William Craft Brumfield

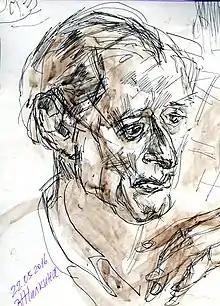
Portrait of William Brumfield by Zoya Zhilkina

Brumfield grew up in the deep American South, where he became interested in Russia by reading Russian novels. After receiving a BA from Tulane University in 1966 and an MA from the University of California, Berkeley, in 1968, he arrived in the former Soviet Union for the first time in 1970 as a graduate student starting work in architectural photography, although he did not seriously study the craft of photography until 1974. Brumfield earned a Ph.D in Slavic studies at the University of California, Berkeley, in 1973 and held a position of assistant professor at Harvard University in 1974–1980.